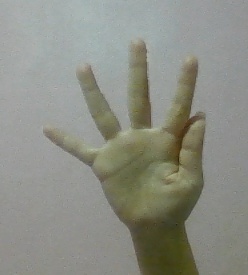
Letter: sheen